U.S. Route 41 in Michigan

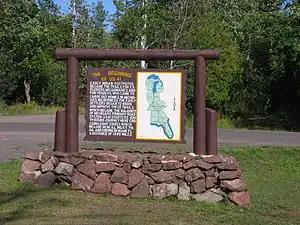
Sign marking northern terminus, east of Copper Harbor

The 1927 edition of the official Michigan highway service map was the first to show M-28 extended along US 41 into Marquette County and east over the former M-25 through Munising and Newberry, before ending in downtown Sault Ste. Marie. At Negaunee, M-28 was shown along the previous routing of M-15 between Negaunee and Marquette for , while US 41 ran along a portion of M-35. This southern loop routing of M-28 lasted until approximately 1936, when M-28 was displayed as concurrent with US 41. The former route is now Marquette County Road 492 (CR 492). Around 1930, the northern terminus of US 41 was extended east from Copper Harbor to Fort Wilkins State Park. Another realignment shown in 1937 marked the transfer of US 41/M-28 out of downtown Ishpeming and Negaunee. This former routing later became Bus. M-28. The highway was realigned due north between Rapid River and Trenary according to the 1938 service map. US 41 was completely paved in 1951. The final two sections to be paved were in Baraga County and Keweenaw County.